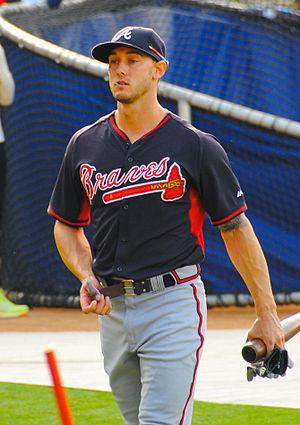
Jordan James Schafer est un joueur de champ extérieur de la Ligue majeure de baseball sous contrat avec les Dodgers de Los Angeles.